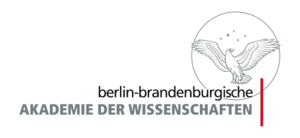
L'Académie des sciences de Berlin-Brandebourg est une académie des sciences fondée en 1992 par un contrat entre les Länder de Berlin et Brandebourg. Son siège est Berlin et Potsdam. L'Académie est un établissement public autonome.